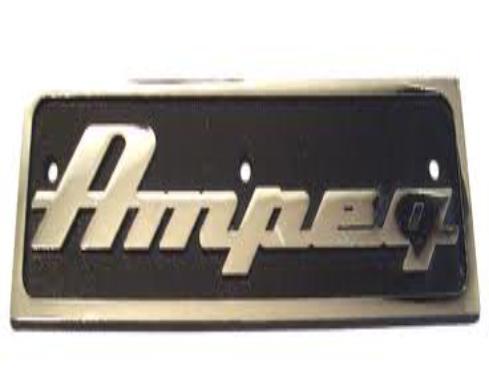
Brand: Ampeg
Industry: Others